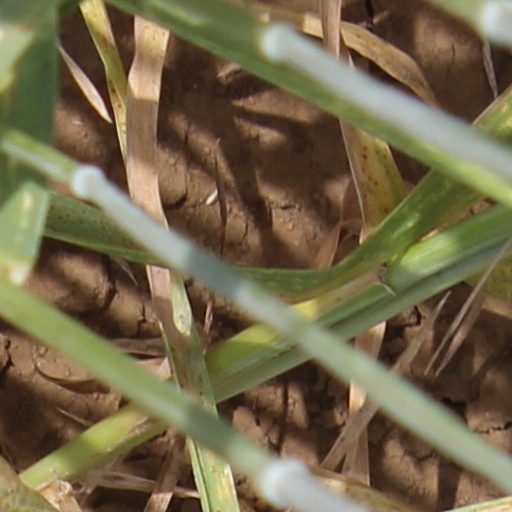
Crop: wheat